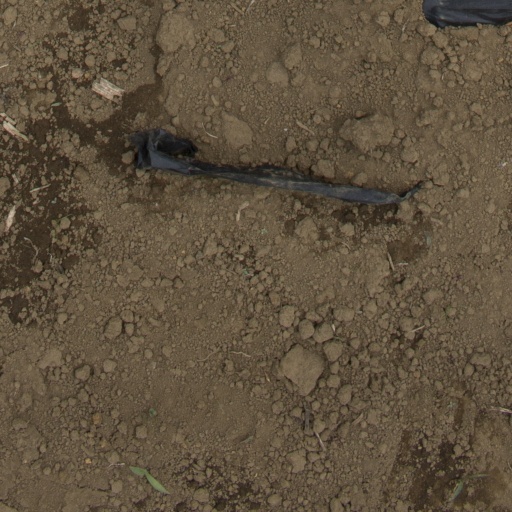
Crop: Jerusalem artichoke